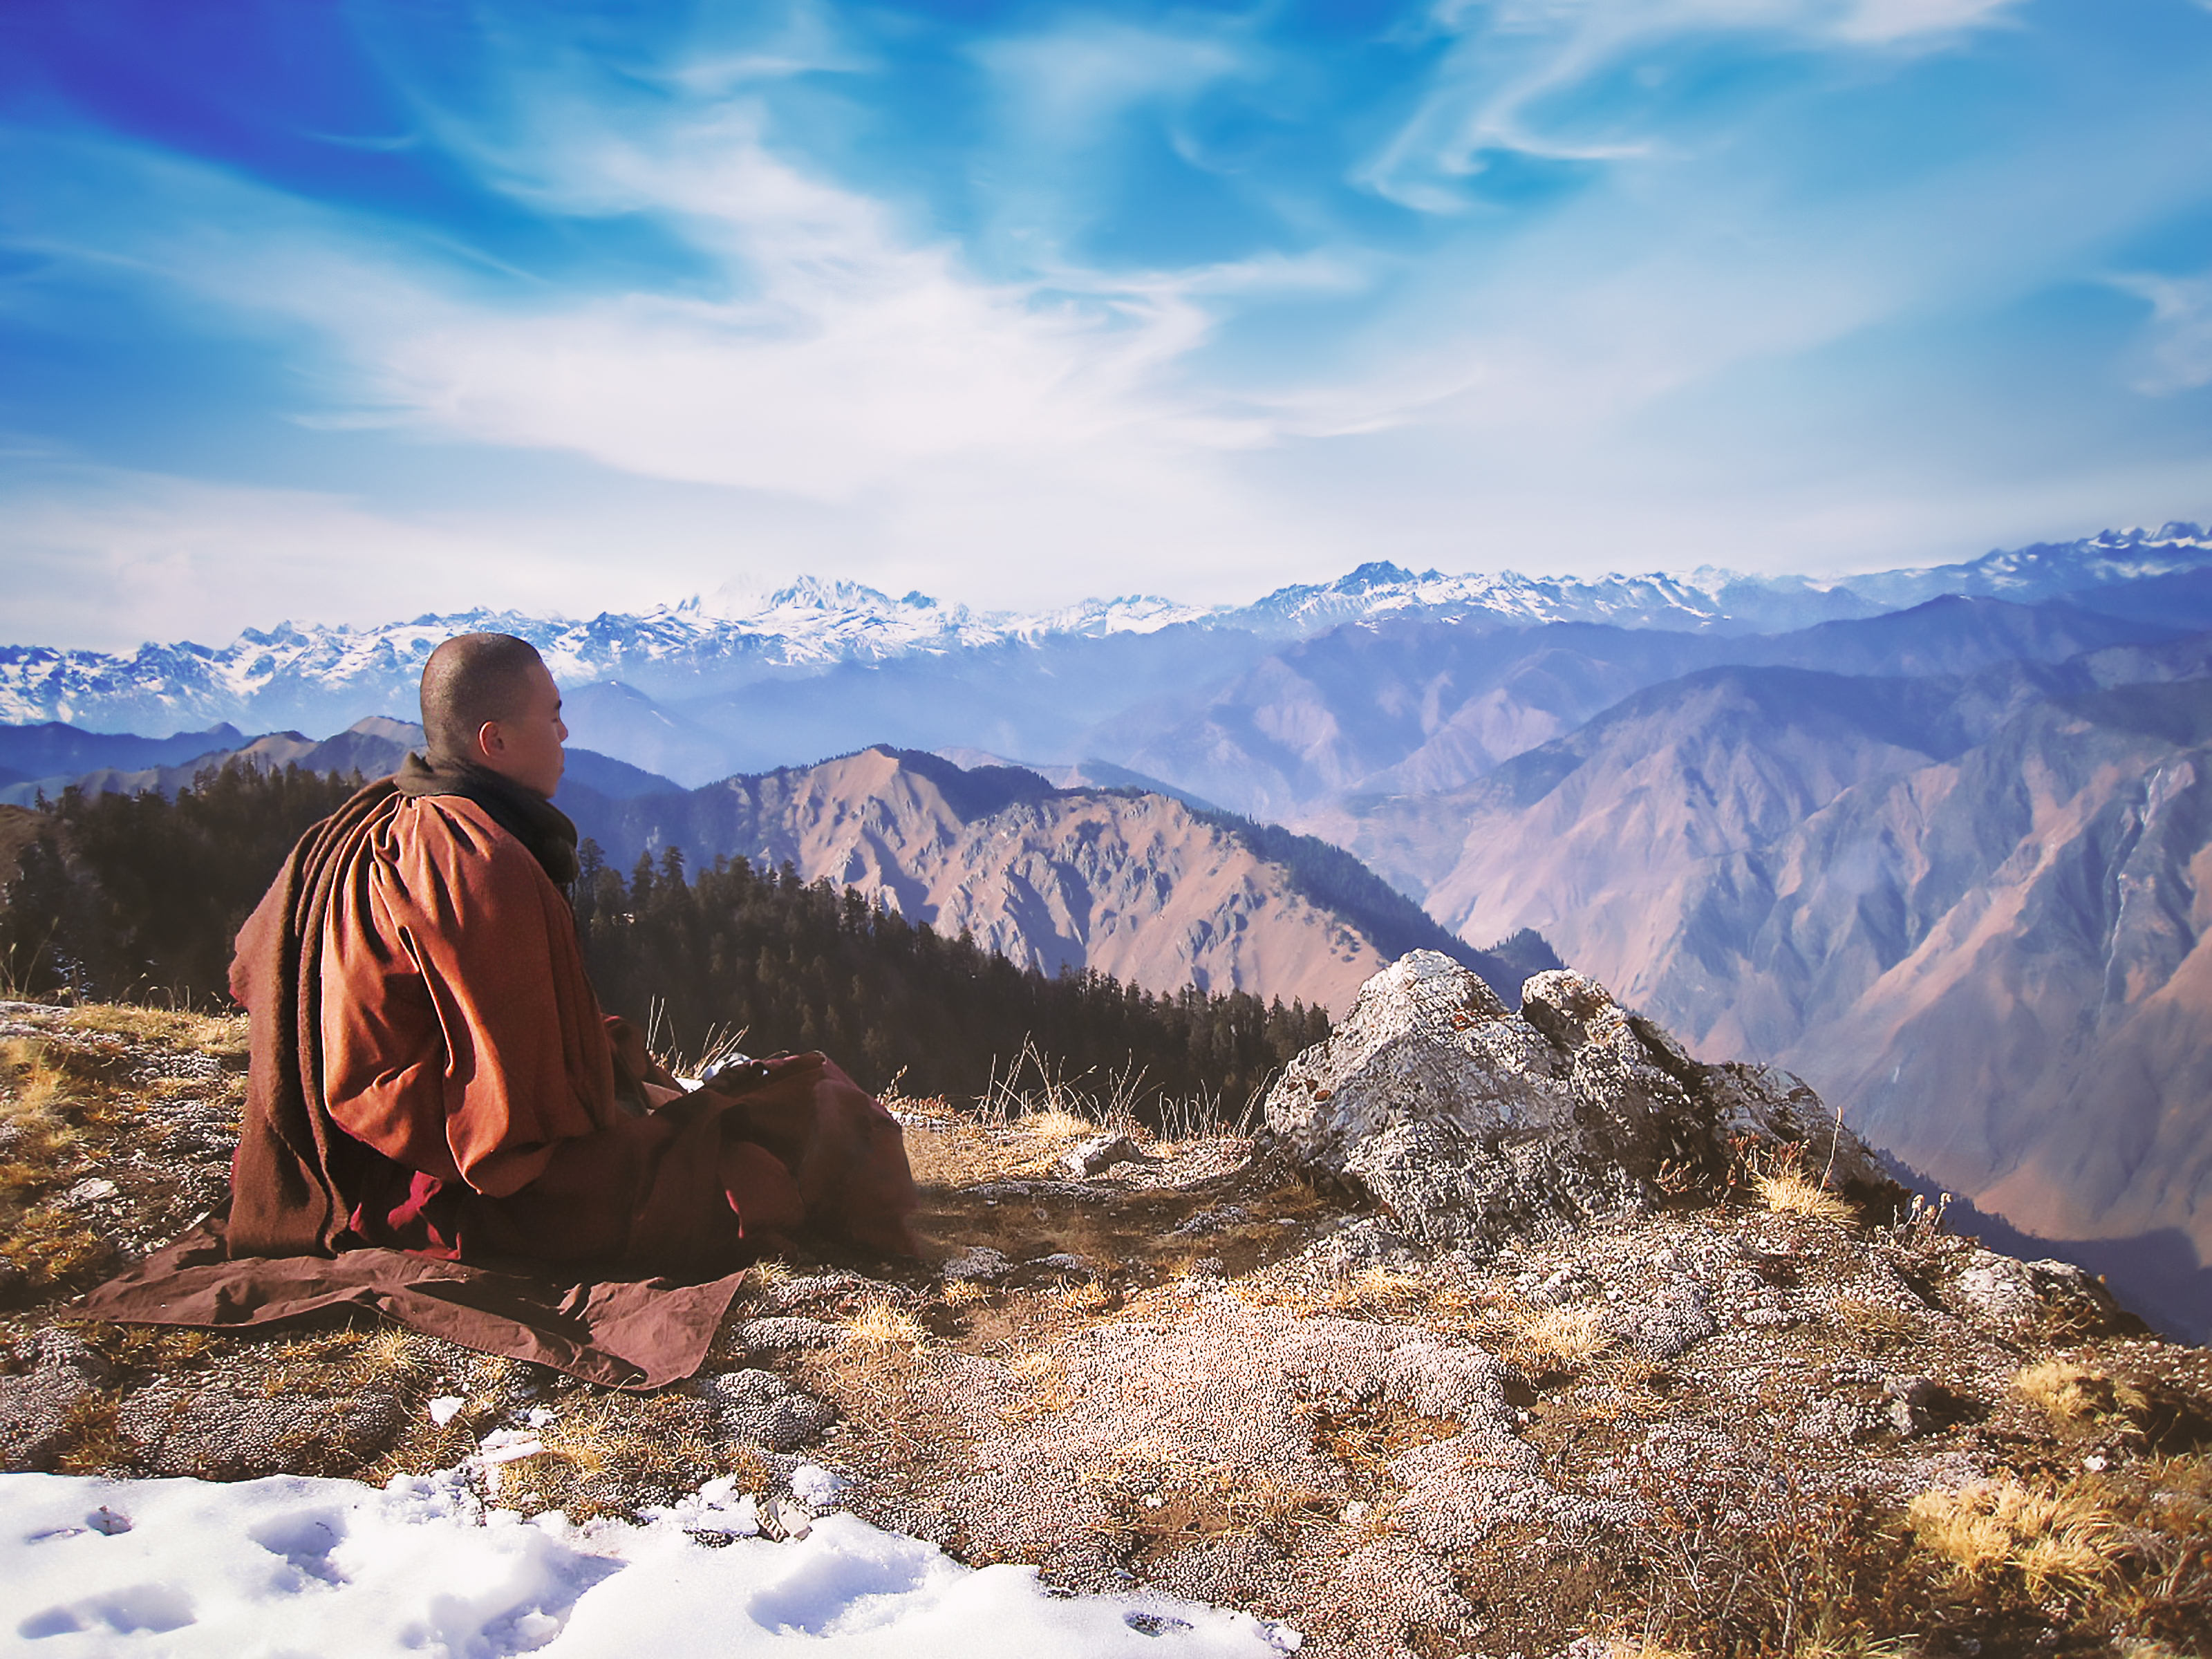
monk, buddhist, theravada buddhism, meditation, peak, mountain, snow mountain, himalaya, nepal, cloud, sky, ecoregion, plant, People in nature, snow, highland, slope, landscape, natural landscape, wood, jacket, recreation, travel, mountain range, glacial landform, leisure, grassland, hill, horizon, tree, winter, hiking, freezing, fell, grass, massif, rock, valley, hill station, ice cap, adventure, ridge, tundra, summit, sitting, sunrise, tourism, vacation, mountaineer, ar te, evening, fun